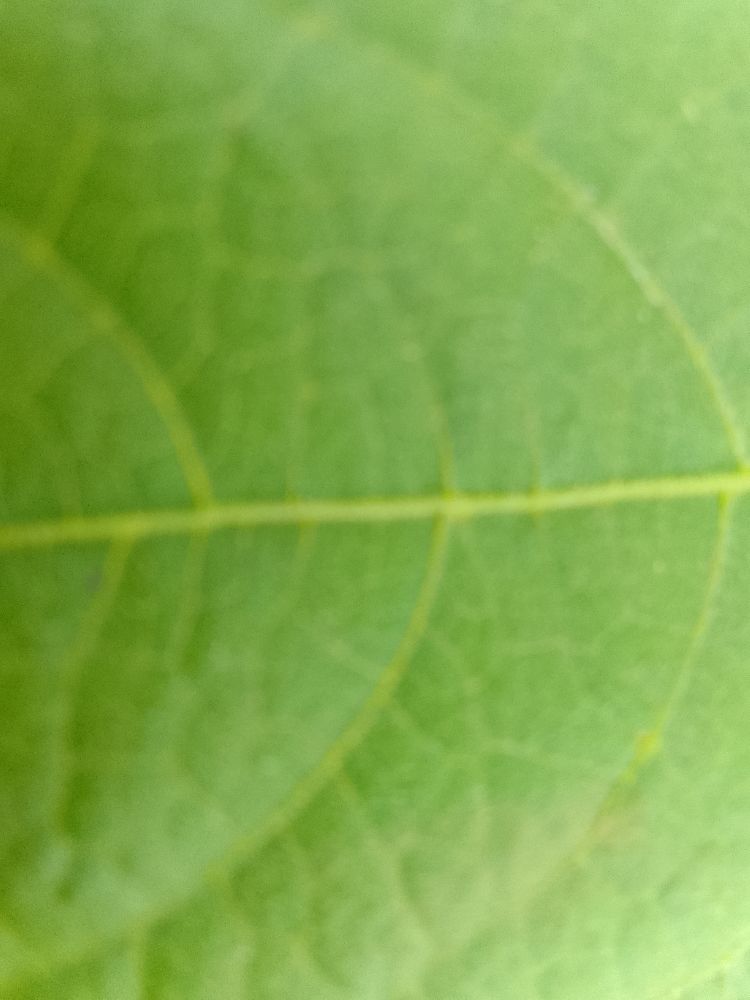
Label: healthy